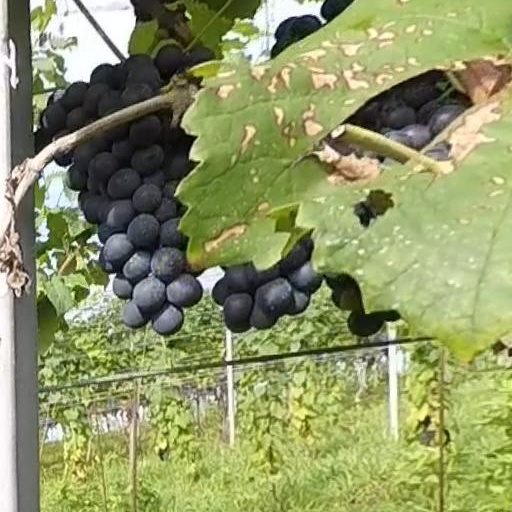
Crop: grape